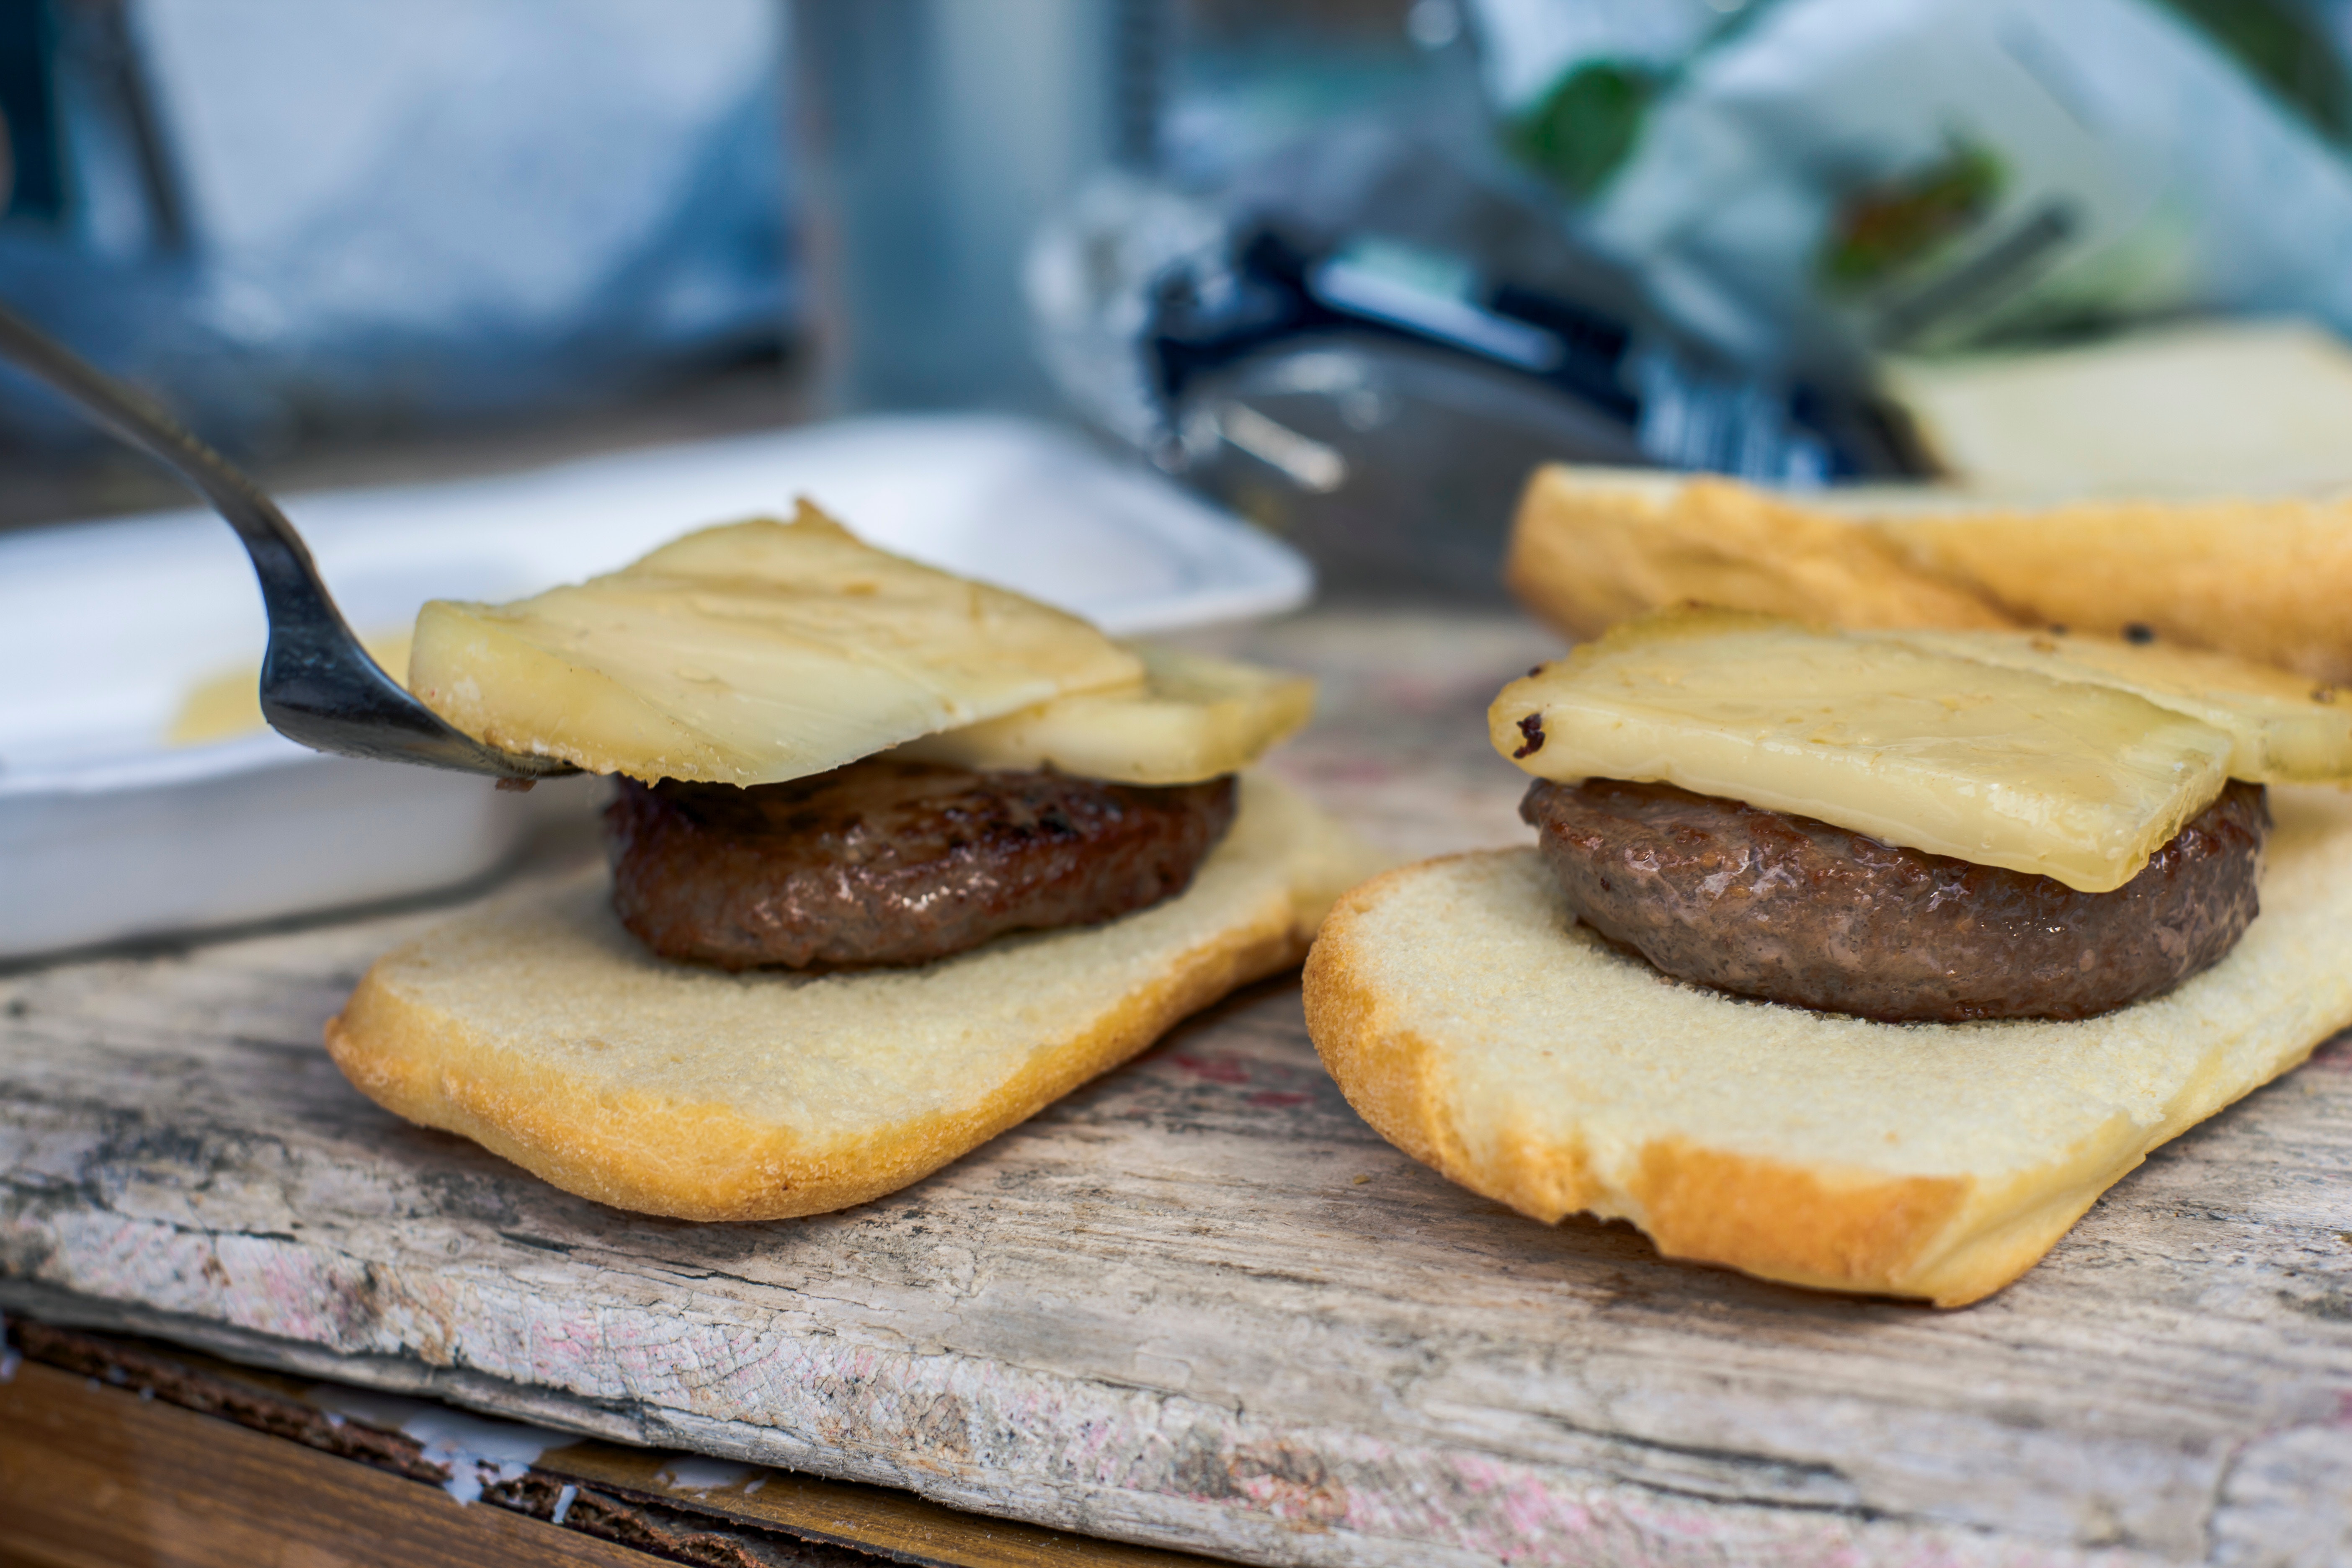
food, dish, cuisine, ingredient, finger food, baked goods, slider, produce, snack, american food, hamburger, breakfast sandwich, sandwich, fast food